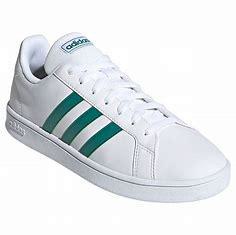
Brand: Adidas
Model: Grand Court